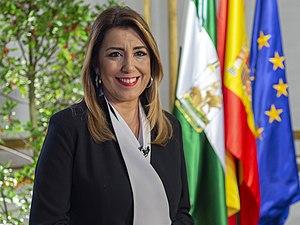
Susana Díaz Pacheco, née le 18 octobre 1974 à Séville, est une femme politique espagnole, membre du Parti socialiste ouvrier espagnol.
Alfonso Rodríguez Gómez de Celis [alˈfõnso roˈðɾiɣɛθ ˈɡomɛð ðe ˈθelis] est un homme politique espagnol membre du Parti socialiste ouvrier espagnol, né le 29 juillet 1970 à Séville.